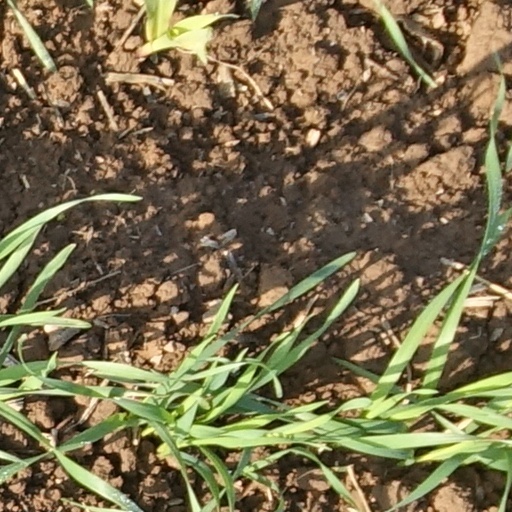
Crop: wheat